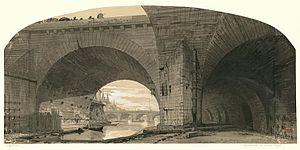
Le Théâtre-Lyrique est le nom qui fut donné successivement à plusieurs salles de spectacle à Paris, au XIXᵉ siècle :